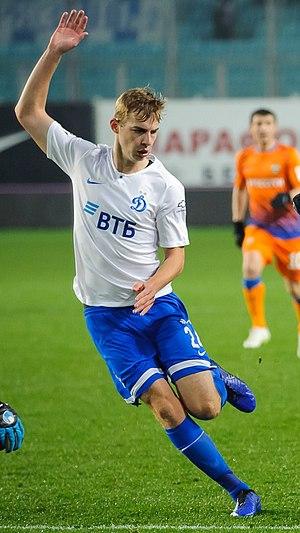
Roman Alekseyevich Yevgenyev, né le 23 février 1999 à Spasskoye en Russie, est un footballeur russe. Il évolue au poste de défenseur central avec le Dynamo Moscou.